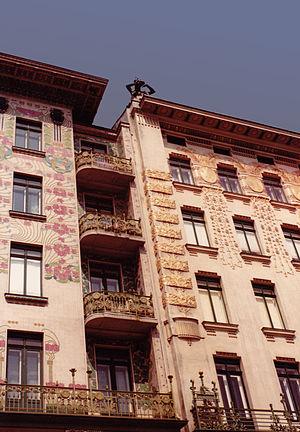
Autriche - Vienne - Linke Wienzeile 40 - Maison aux majoliques (architecte Otto Wagner)
La Maison aux médaillons ou Maison des Muses est un immeuble à appartements de style Art nouveau caractéristique de la Sécession viennoise édifié par l'architecte Otto Wagner à Vienne en Autriche.